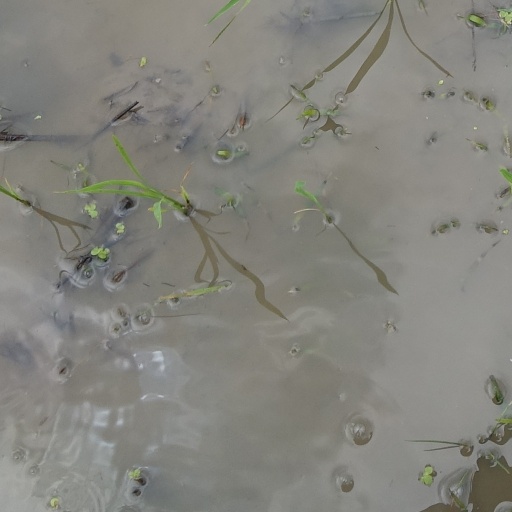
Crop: rice